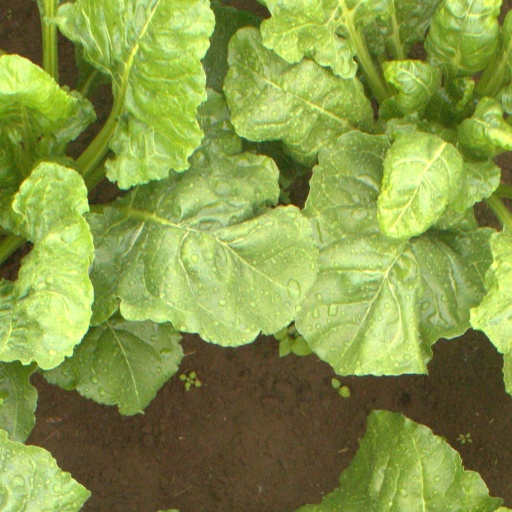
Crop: sugar beet